The Chaser's War on Everything

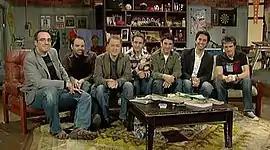
The entire team of The Chaser (from left, Morrow, Knight, Firth, Reucassel, Licciardello, Taylor, and Hansen) on "The Chaser's War on Everything" on 14 July 2006

The Chaser was formed by Dominic Knight, Charles Firth, Craig Reucassel, and Julian Morrow, and in 1999 ran a fortnightly newspaper entitled "The Chaser". The group later added Chas Licciardello, Andrew Hansen, and Chris Taylor, to assist with its publication. Through the help of Andrew Denton, the Chaser team produced various shows for the Australian Broadcasting Corporation, most notably "CNNNN". In 2005, The Chaser began filming a pilot for a new television series for the ABC, with the working title "The Age of Terror Variety Hour". The Chaser team signed a contract with the ABC to produce 27 half-hour episodes for 2006, which would be based on news reviews, studio monologues and confrontations with politicians, celebrities, and business leaders. The show was to be presented by Morrow, Hansen, Reucassel, Taylor and Licciardello.